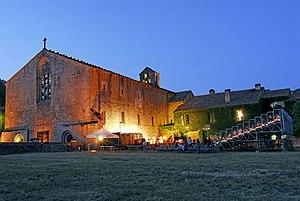
Scène extérieure lors du festival Musiques Sacrées - Musiques du Monde
L'abbaye de Sylvanès, fondée en 1136 par Pons de L' Héras, est une ancienne abbaye cistercienne située dans le Sud-Aveyron, non loin de Camarès et de Belmont-sur-Rance, dans l'ancien diocèse de Vabres, sur la commune de Sylvanès.